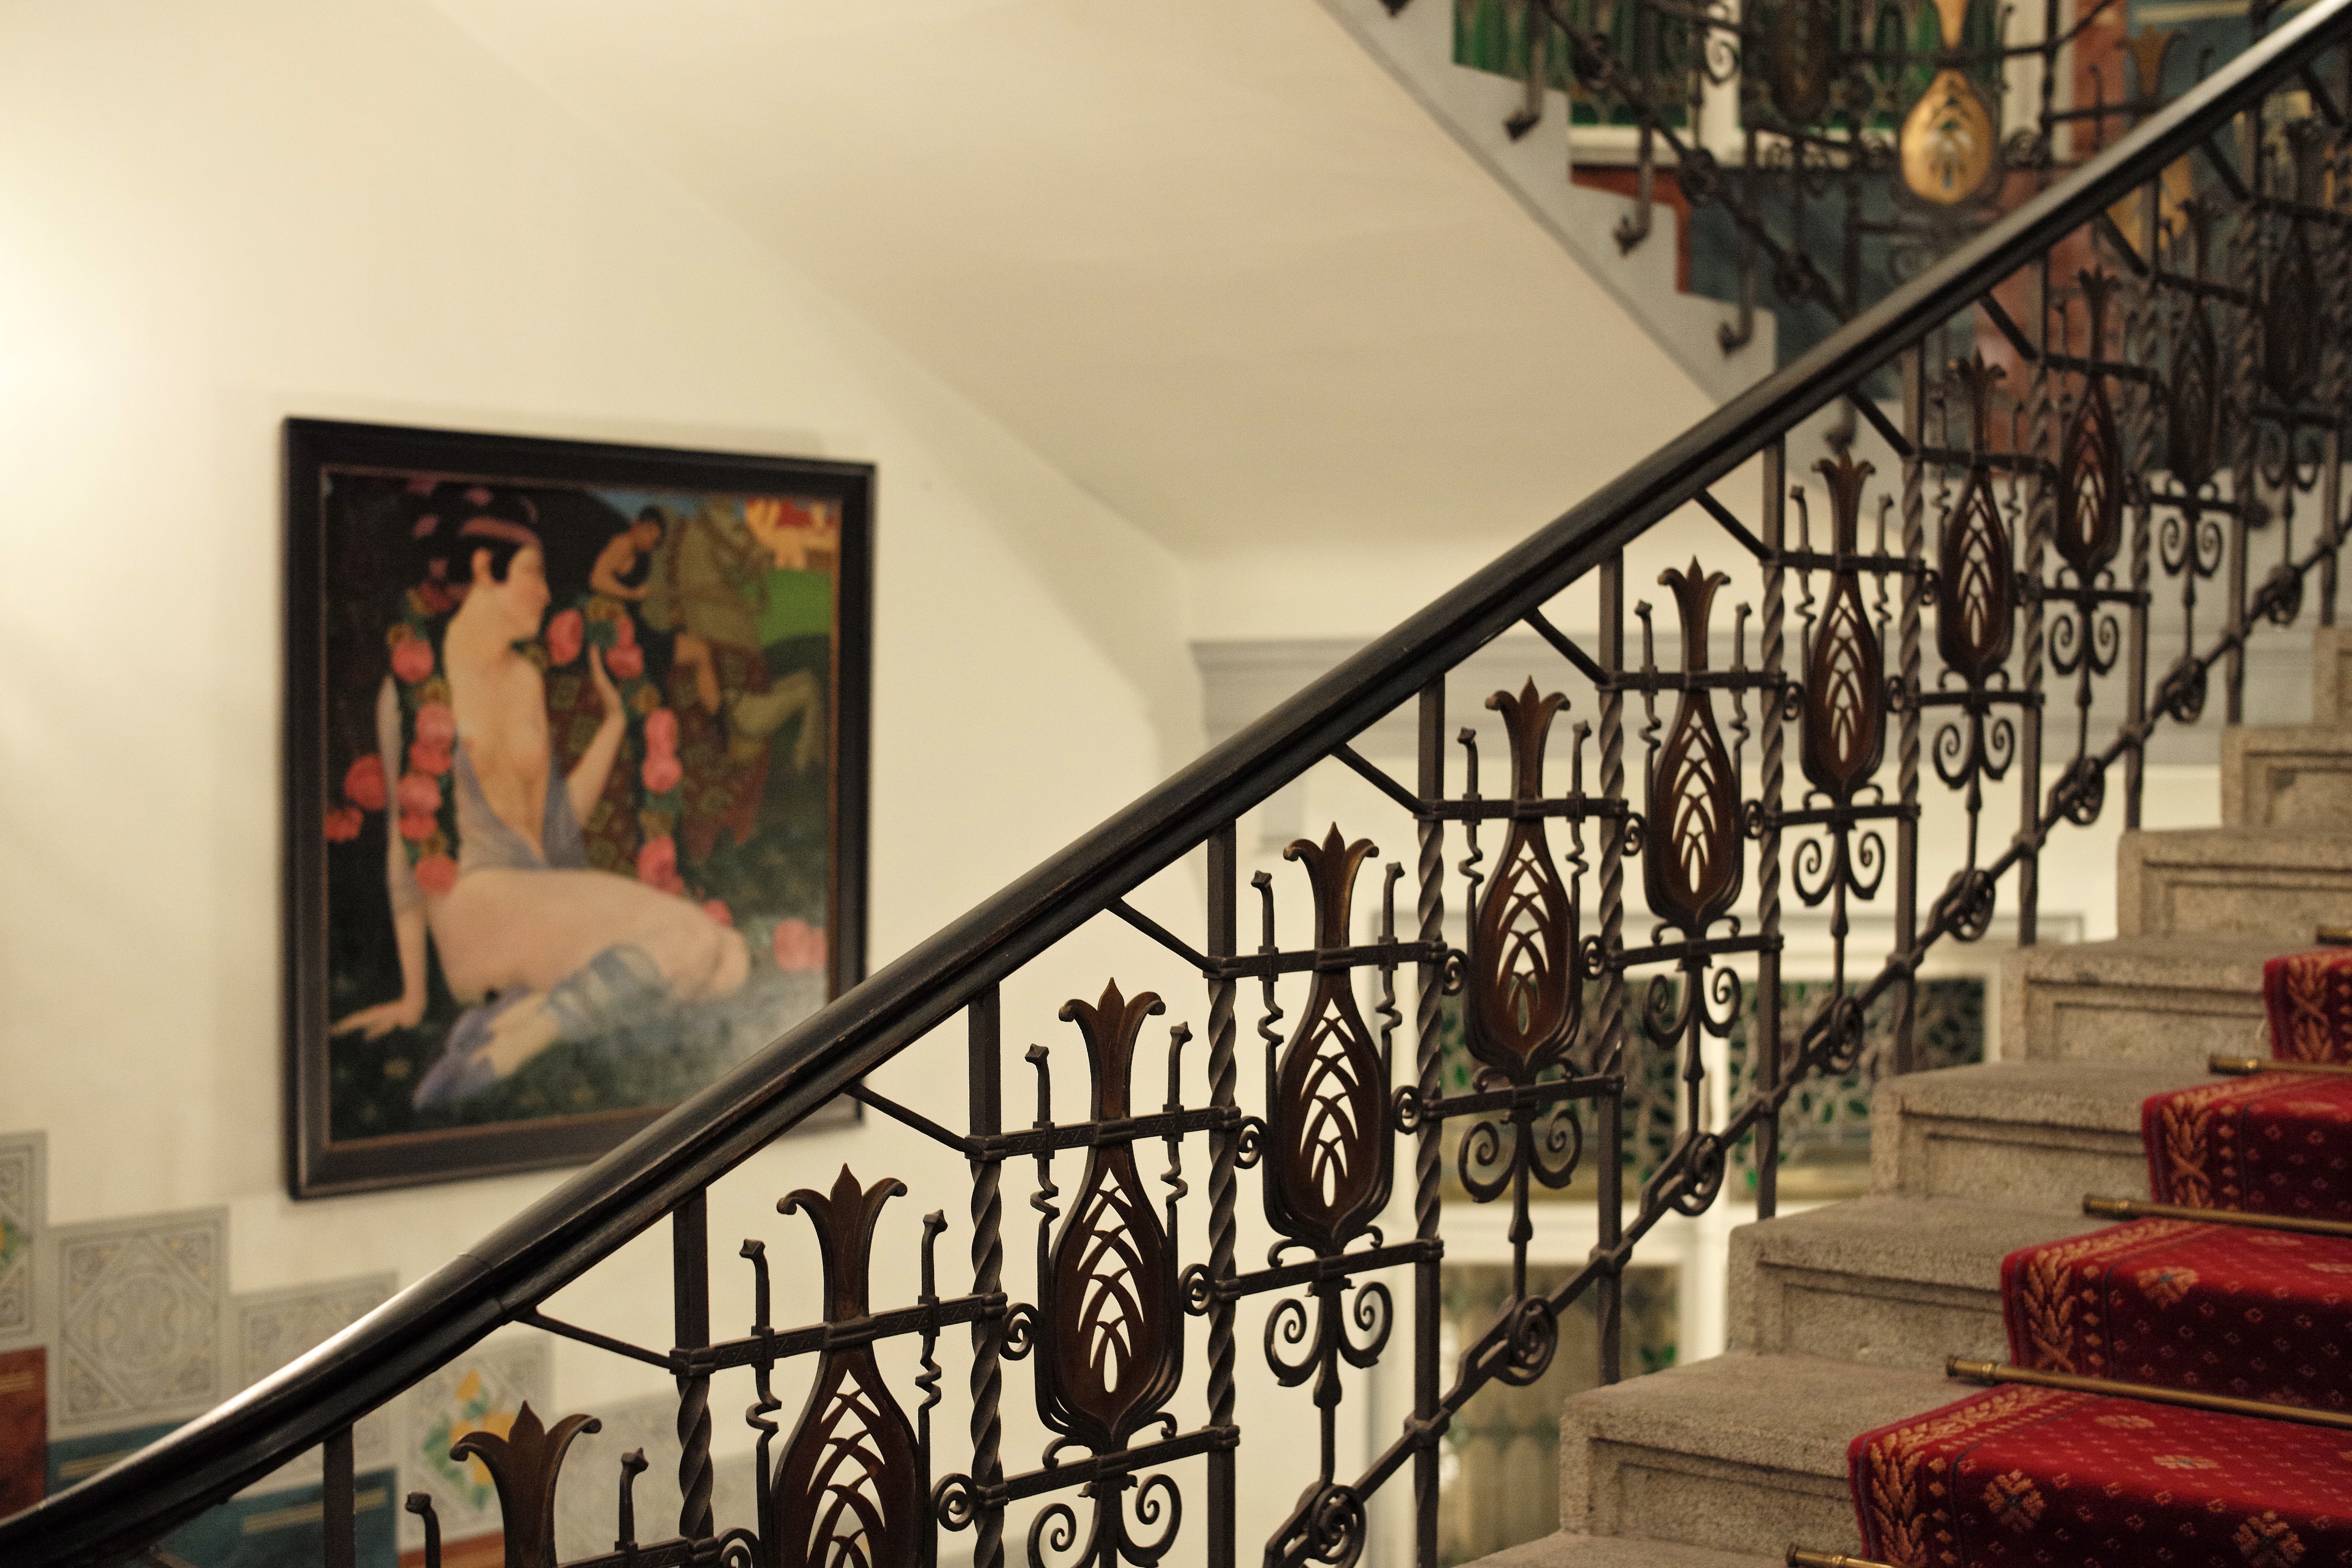
architecture, interior, paris, travel, europe, railing, prague, stairway, deco, interior design, art, m, design, hotel, hallway, 50, tourist attraction, leica, 240, summilux, czech, praha, pariz